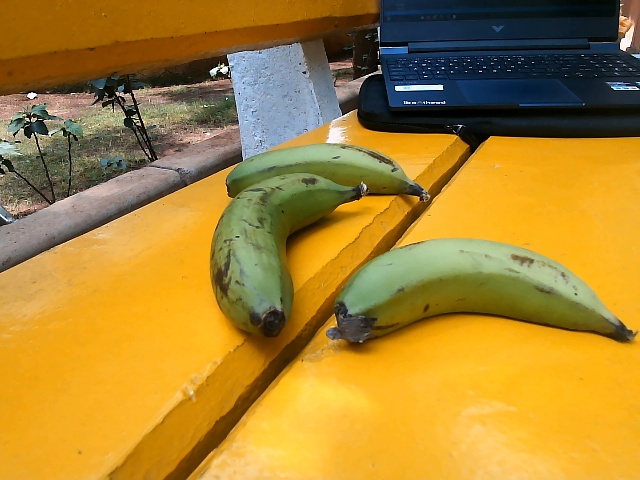
Label: Raw_Banana